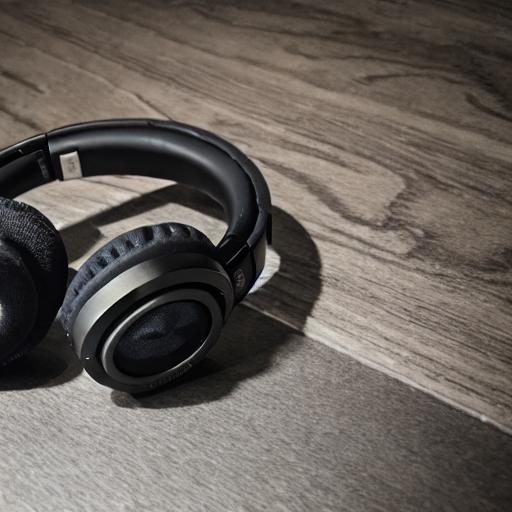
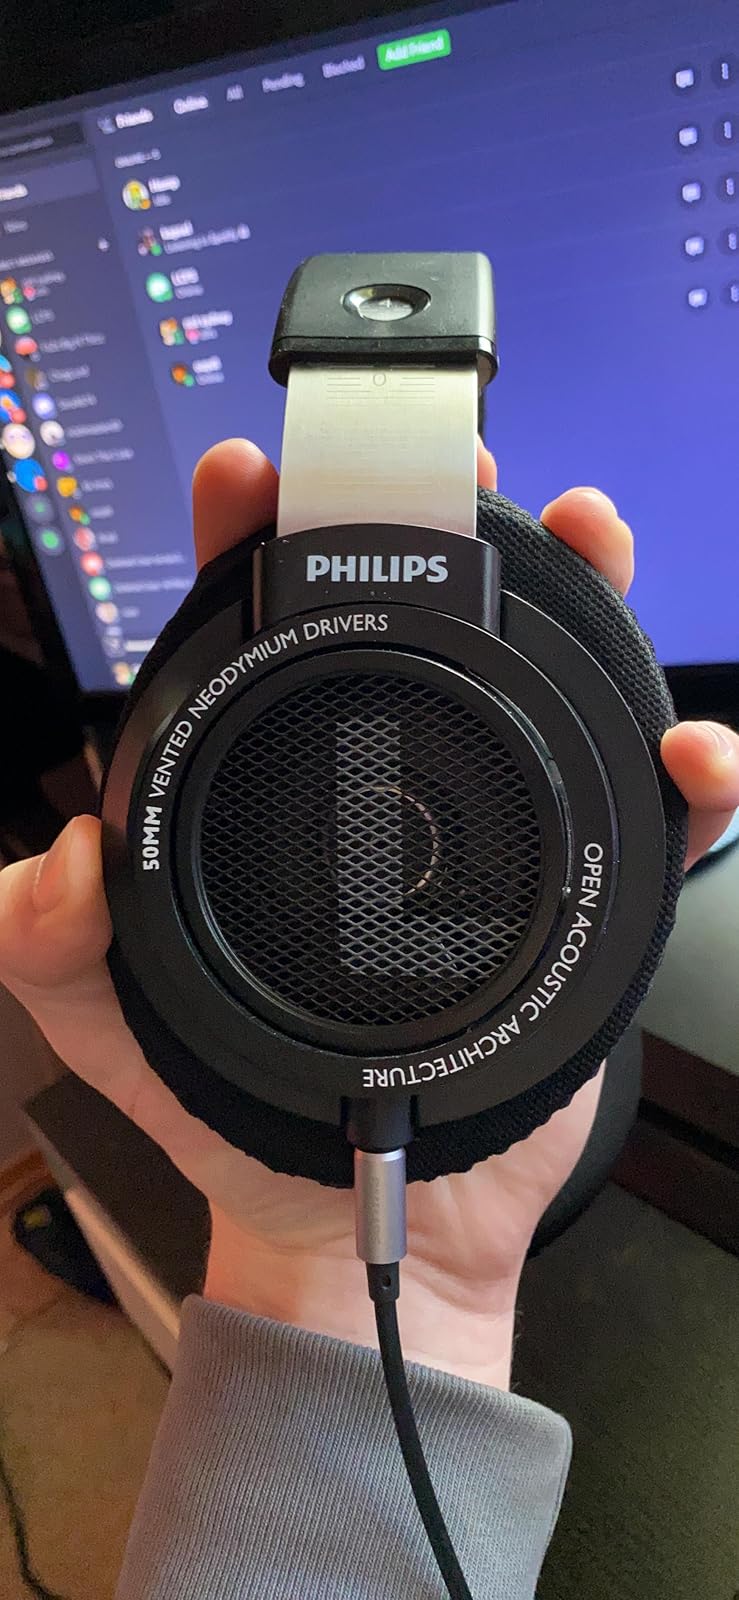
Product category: headphones
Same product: no